David Hegarty

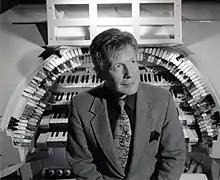
Hegarty at the console of the Castro Theatre Wurlitzer Organ

When Hegarty came to San Francisco in 1976 he began performing at eclectic venues: a piano bar some nights, an East Bay pizza parlor on other nights, substituting at the Castro Theatre when he could, and of course church on Sundays. Some evenings between sets in a piano bar he would race to the Castro Theatre to play an intermission, then rush back to the piano bar for his next set. In a biopic Hegarty recalled the first time that he played at the Castro Theatre in 1976: